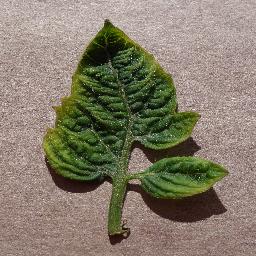
Label: Tomato___Tomato_Yellow_Leaf_Curl_Virus